Paul Roos (rugby union)

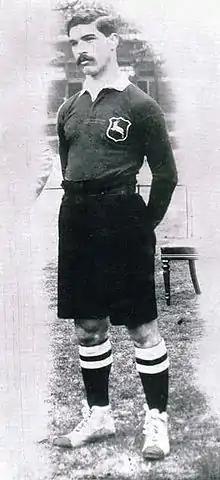
Paul Roos, Springbok Captain, of the first South African touring rugby team to the British Isles in 1906

Paul Johannes Roos (30 October 1880 – 22 September 1948) (also known as "Oom Polla" – Afrikaans for "Uncle Polla", "Polla" being a pet name for "Paul") was one of the first South African Springbok rugby union captains and led the first South African rugby team to tour overseas – to Britain in 1906. Roos was born near the South African town of Stellenbosch on 30 October 1880 and completed his education there.